Samuel J. Randall

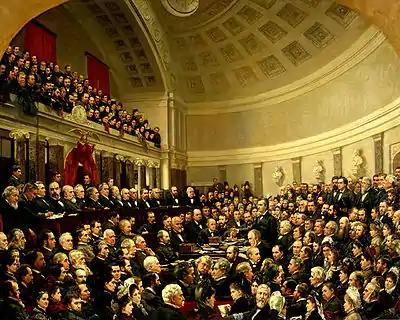
The Electoral Commission decided the disputed 1876 presidential election.

After Kerr's death, Randall was the consensus choice of the Democratic caucus, and was elected to the Speakership when Congress returned to Washington on December 2, 1876. He assumed the chair at a tumultuous time, as the presidential election had just concluded the previous month with no clear winner. The Democratic candidate, Samuel J. Tilden of New York, had 184 electoral votes, just shy of the 185 needed for victory. Rutherford B. Hayes, the Republican, had 163; the remaining 22 votes were in doubt.